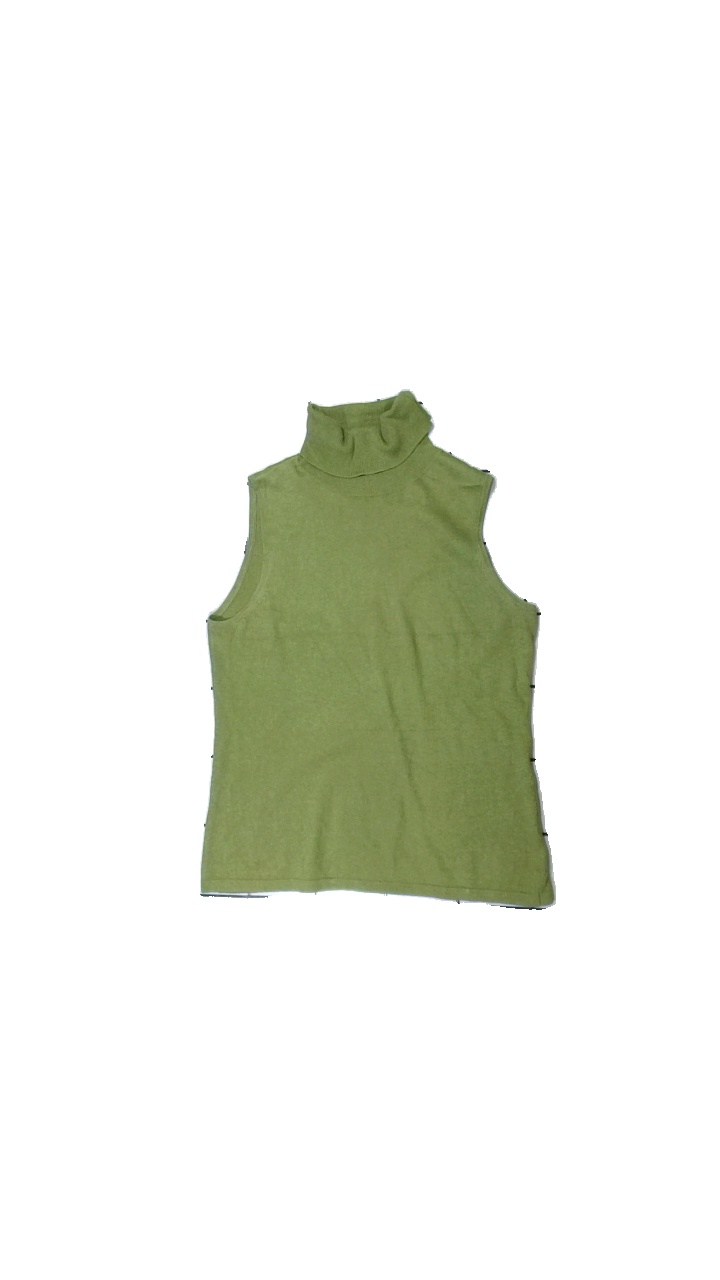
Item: Top (Ladies)
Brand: Mexx
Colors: Green
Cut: Regular, Turtle neck
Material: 77% cotton, 23% nylon
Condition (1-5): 3
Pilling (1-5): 3
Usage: Export
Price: <50